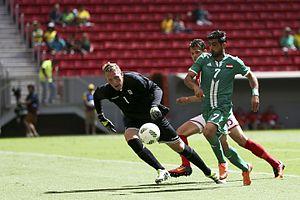
Jeppe Højbjerg, né le 30 avril 1995 au Danemark, est un footballeur danois qui évolue au poste de gardien de but avec le club d'Esbjerg fB.
Le football est un des vingt-huit sports officiels aux Jeux olympiques de 2016. Il y a deux compétitions, une féminine et une masculine. La compétition masculine réunit seize participants et comprend quatre groupes de quatre équipes au premier tour, suivi de quarts de finale, demi-finales et finales du 4 août au 20 août 2016. Vingt-huitième édition d’une épreuve de football lors de Jeux olympiques, il ne s’agit cependant que de la vingt-sixième à être reconnue par le CIO et la vingt-quatrième par la FIFA.